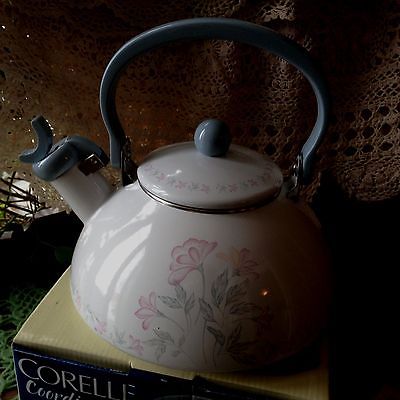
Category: kettle